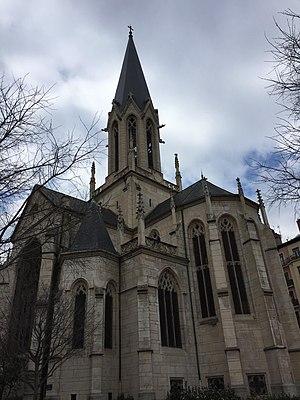
Choeur de l'église Saint-Georges à Lyon
Louis-Antoine-Maurice Bresson, né le 2 mai 1817 à Lyon et mort dans cette même commune le 27 avril 1893, est un architecte français. Il jouera un rôle majeur dans l'histoire architecturale française du XIXe siècle. Ses œuvres sont très importantes à Lyon et dans les régions voisines. Il fut membre de la société académique d’architecture de Lyon, de la société topographie historique, de l’académie des sciences, Belles lettres et arts devant laquelle il prononça lors de sa réception un discours sur l’architecture religieuse du IVe siècle av. J.-C. au XIIIe siècle ou encore de la société des Numismates de France. L’architecte construisit des immeubles de rapport, il édifia ou restaura des châteaux et des lieux de culte en associant modernité et tradition. Le catalogue de ses travaux répertorie une douzaine d’églises, une dizaine de chapelles, plus d’une vingtaine de collège et couvents, dix-huit châteaux construits ou restaurés par ses soins, une vingtaine de maisons et hôtels à Lyon.